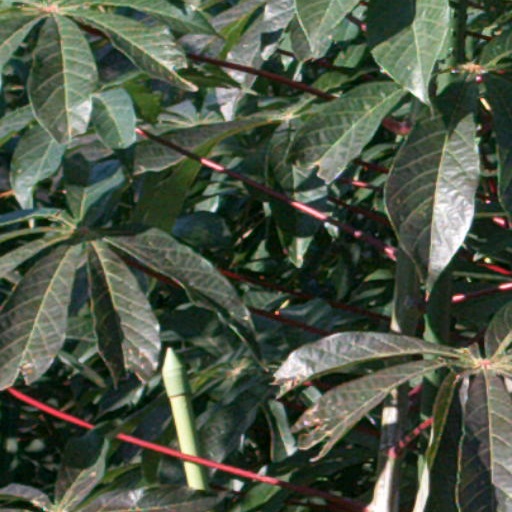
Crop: cassava